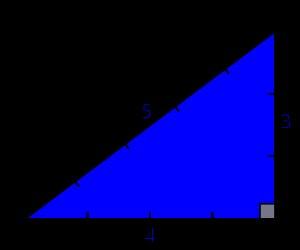
En géométrie euclidienne, un triangle rectangle est un triangle dont l'un des angles est droit. Les deux autres angles sont alors complémentaires, de mesure strictement inférieure. On nomme alors hypoténuse le côté opposé à l'angle droit. Les deux autres côtés, adjacents à l’angle droit, sont appelés cathètes.